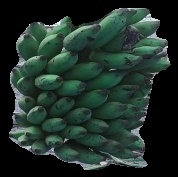
Variety: elakki-bale
Grade: grade3